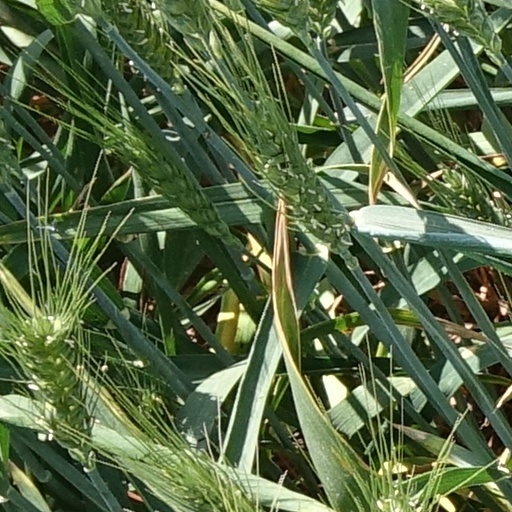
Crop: wheat